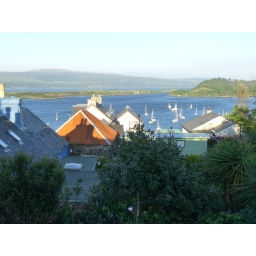
View from the bedroom window in our cottage